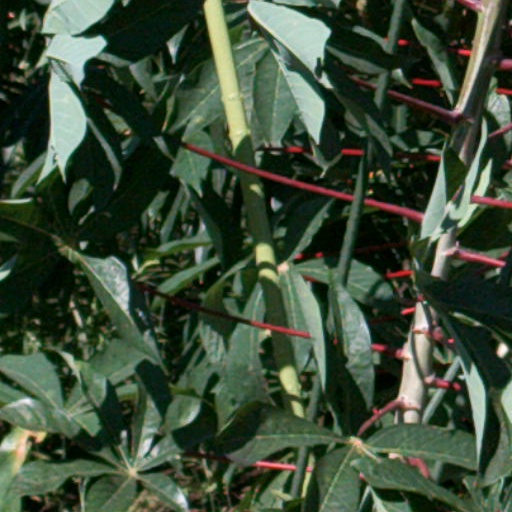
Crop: cassava